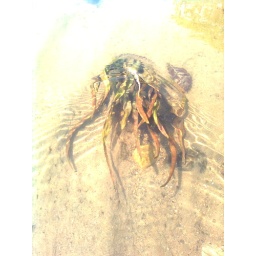
grass under water